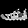
Label: Sandal